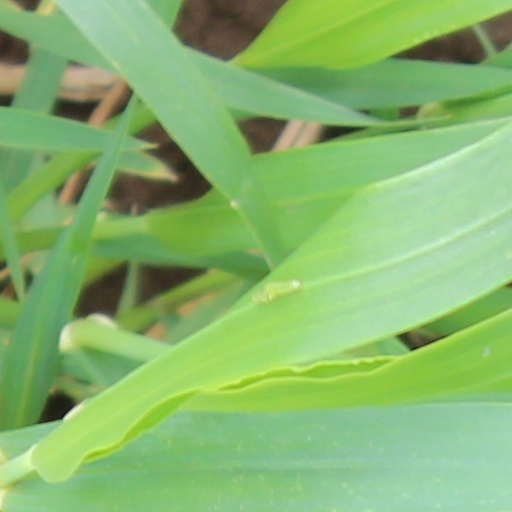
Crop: wheat